Henry Steers (1832)

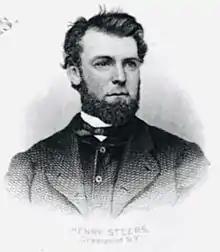

Henry Steers (September 14, 1832 in New York City – September 29, 1903 in Westport, Massachusetts) was the son of James Rich Steers, nephew of George Steers, proprietor of Henry Steers' Ship Yard (George & James R. Steers).